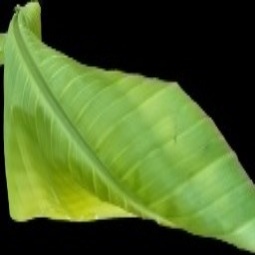
Label: Sulphur